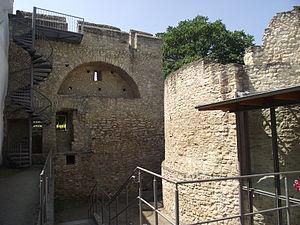
Le palais impérial d'Ingelheim est un palais royal de la seconde moitié du VIIIᵉ siècle, qui a servi de résidence temporaire aux souverains germaniques jusqu'au XIᵉ siècle. Ce complexe palatal se trouve dans Nieder-Ingelheim, 15 km à l'ouest de Mayence, sur la parcelle Im Saal, sur un coteau surplombant la plaine du Rhin.